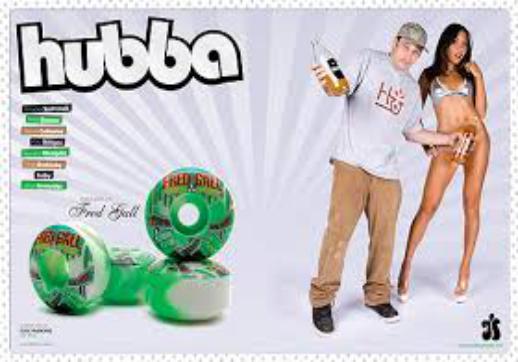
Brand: hubba wheels
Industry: Clothes